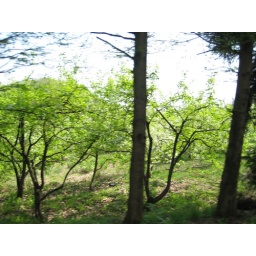
fruit trees in bloom from bus zhangjiajie 2